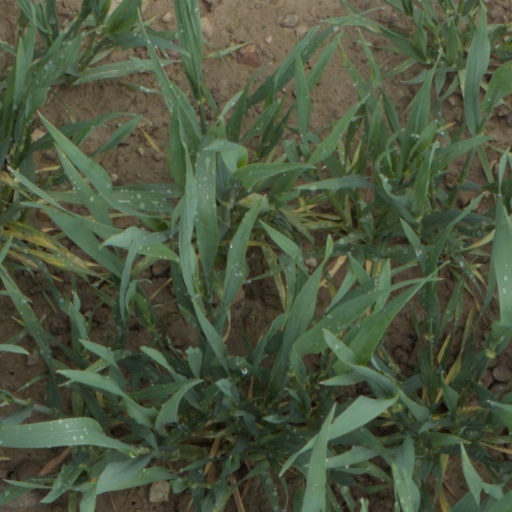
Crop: wheat